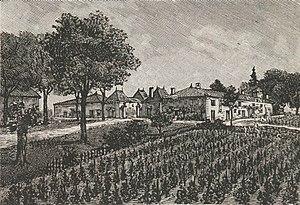
Illustration du château Sigalas-Rabaud dans l'ouvrage «
Le château Sigalas-Rabaud, est un domaine viticole situé à Bommes en Gironde. En AOC Sauternes, il est classé premier cru dans la classification officielle des vins de Bordeaux de 1855.